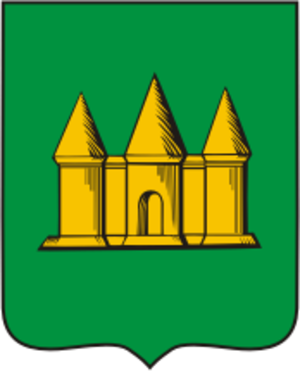
Mgline est une ville de l'oblast de Briansk, en Russie, et le centre administratif du raïon de Mgline. Sa population s'élevait à 7 785 habitants en 2013.